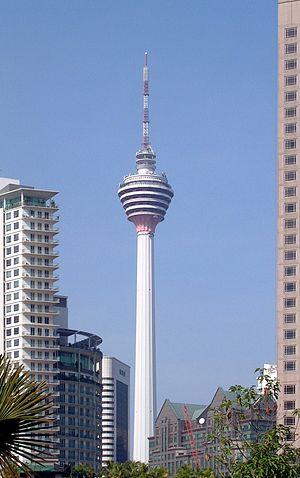
La Menara Kuala Lumpur appelée aussi Tour KL est une tour de 421 mètres située en Malaisie à Kuala Lumpur.